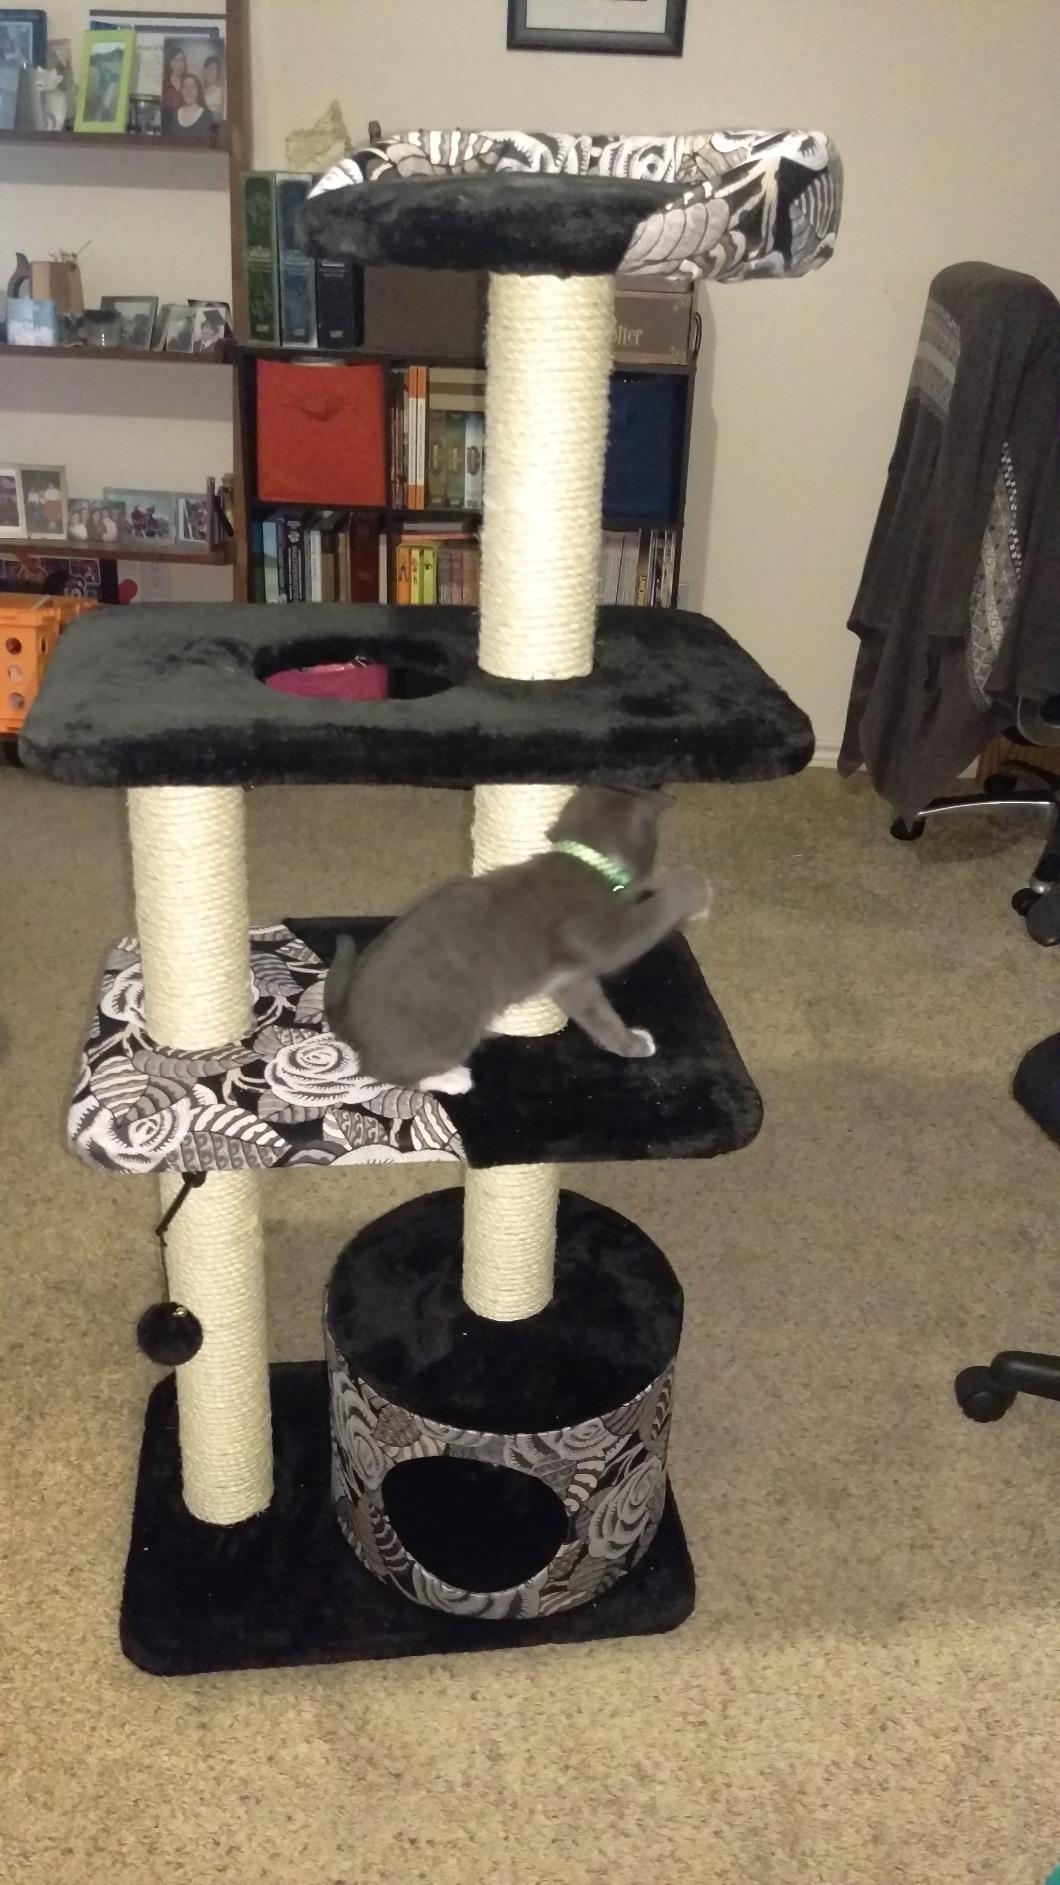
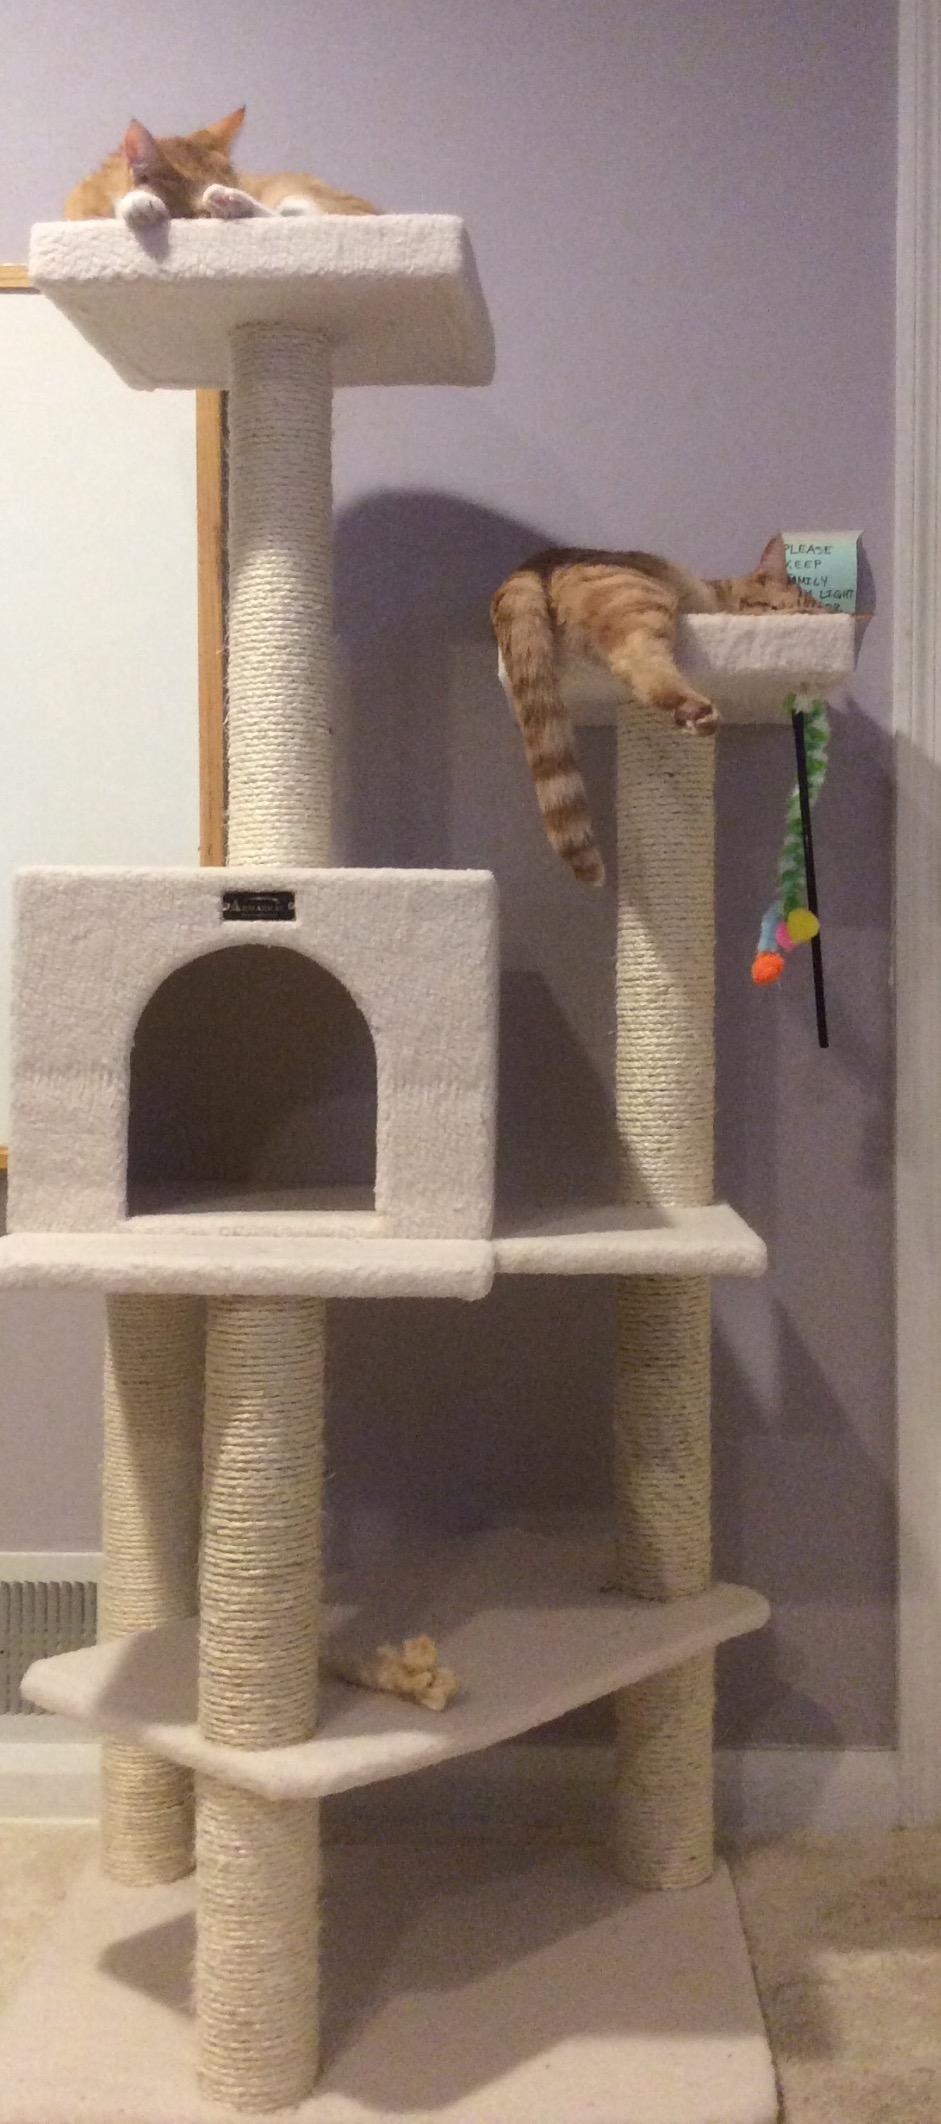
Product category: items_cat tree
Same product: no